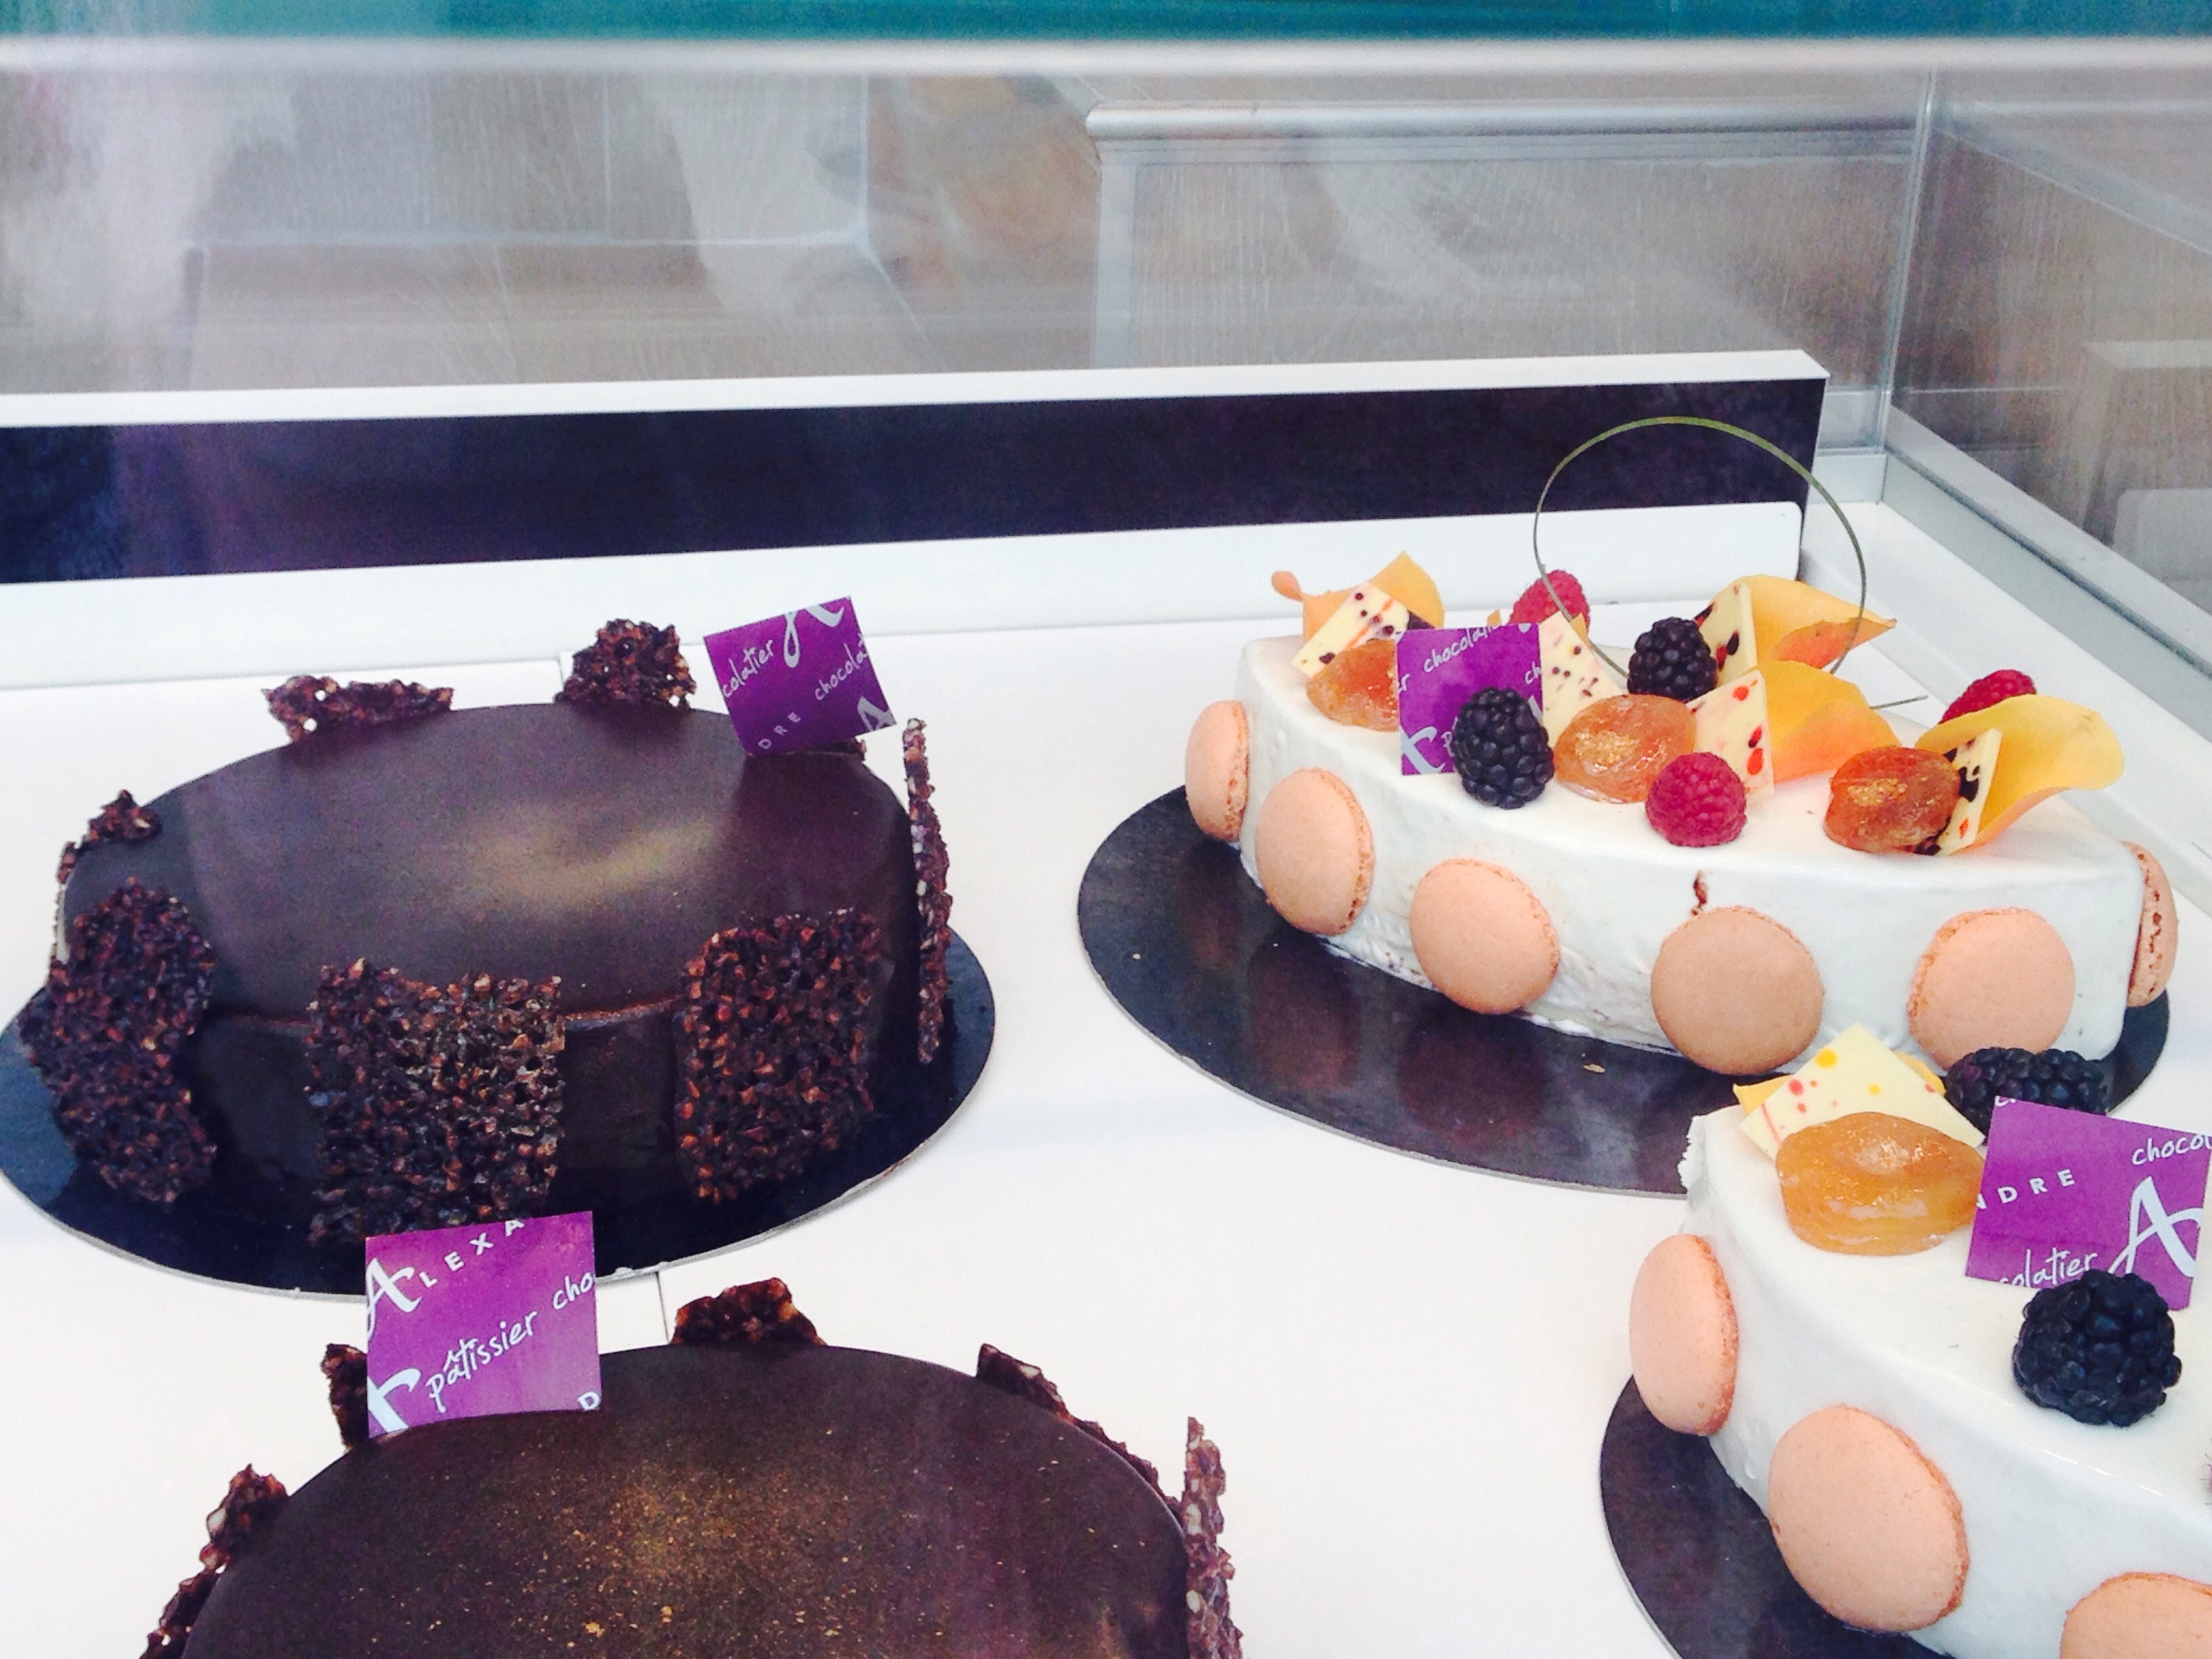
sweet, food, dessert, cake, birthday cake, torte, cake decorating